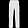
Label: Trouser